Little Lord Fauntleroy (1914 film)

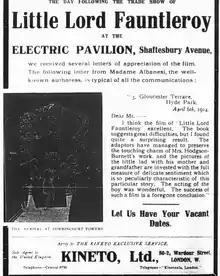
Advertisement in "The Bioscope", 16 April 1914

Little Lord Fauntleroy is a 1914 British silent drama film directed by Floyd Martin Thornton and starring H. Agar Lyons, Gerald Royston in the title role, and Jane Wells. It was based on the 1886 novel "Little Lord Fauntleroy" by Frances Hodgson Burnett. The film was produced by the Natural Color Kinematograph Company. It was distributed in the UK by Kineto Ltd. and released in the US by Shubert Feature Film (later World Film Company) in April of that year. It was one of the first feature-length films to be made in colour, using the Kinemacolor two-colour additive colour process.